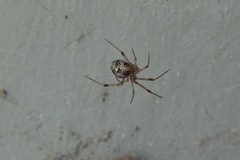
Species: Parasteatoda_tepidariorum